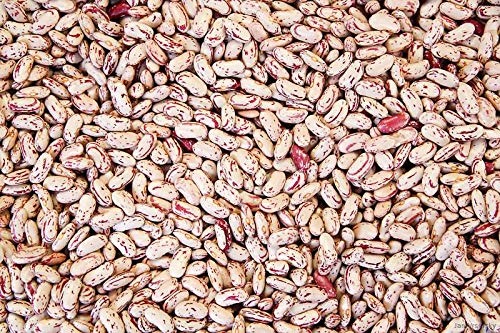
Item Name: Commodity Beans Triple Clean Pinto Bean, 50 Pound - 1 each
Value: 1.0
Unit: Count

Price: 97.99